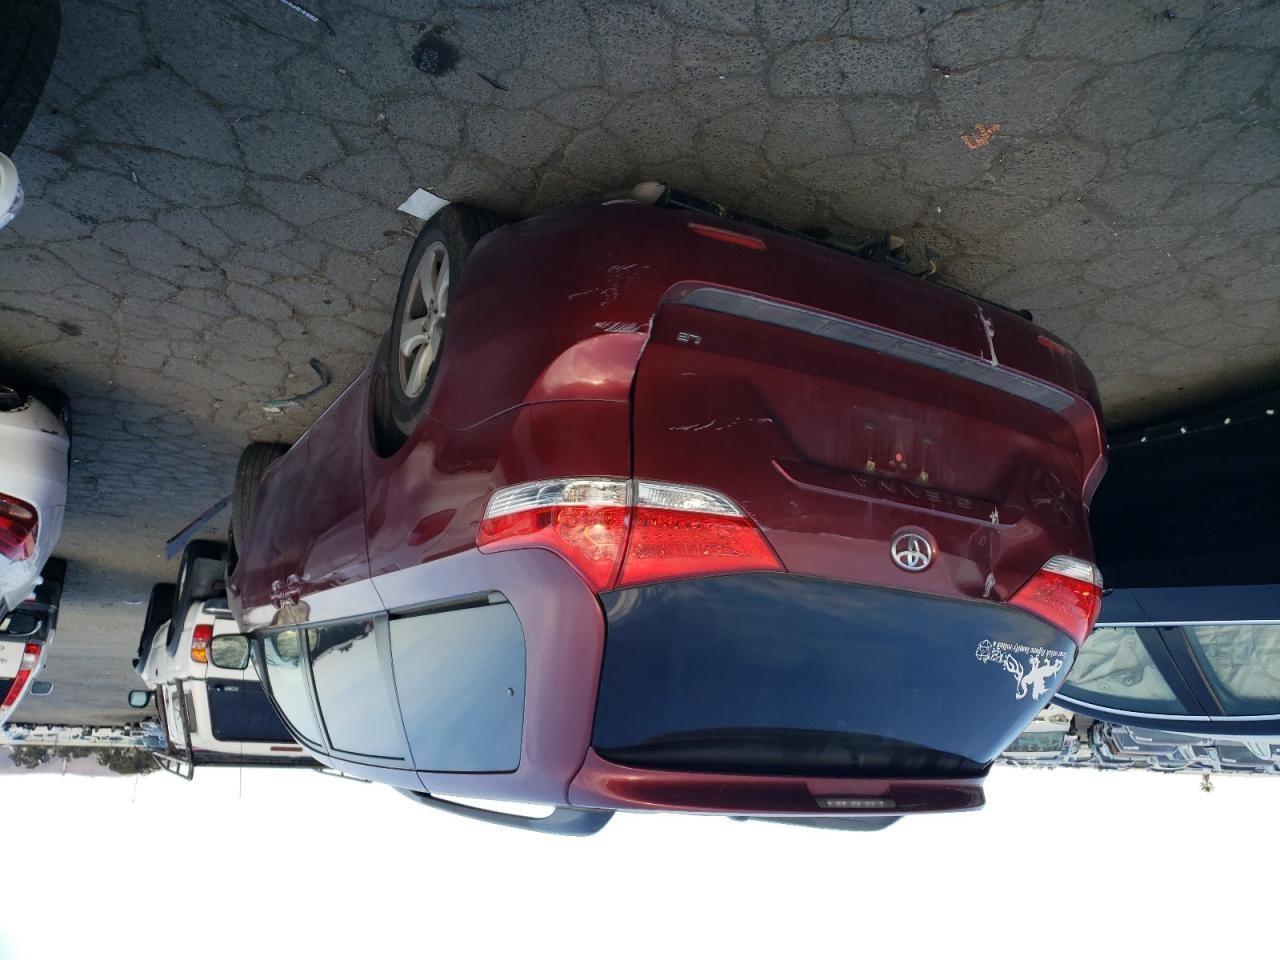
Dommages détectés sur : malle, pare-choc arrière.
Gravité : mineur